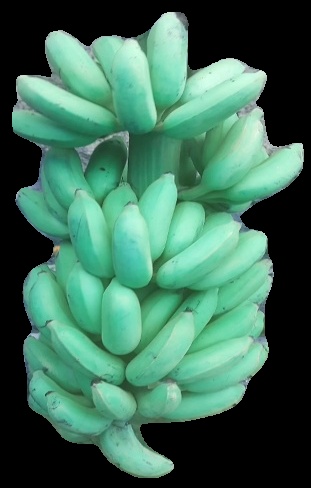
Variety: elakki-bale
Grade: grade2